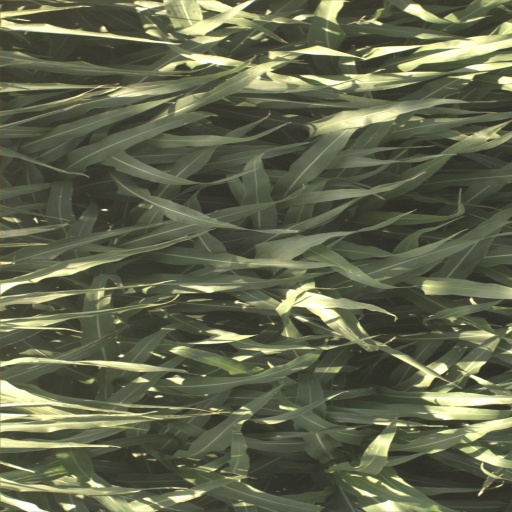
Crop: sorghum